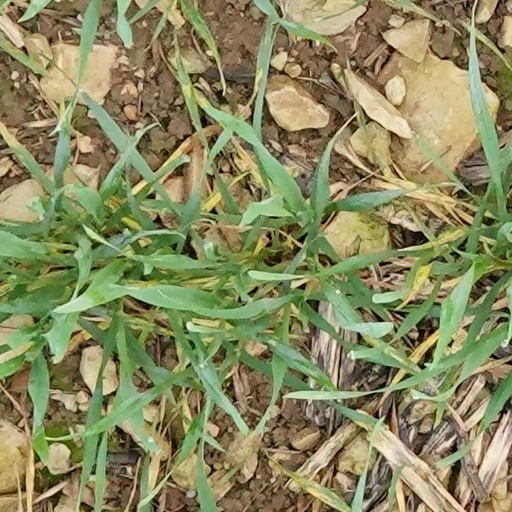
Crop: wheat